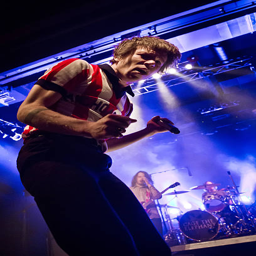
artist of the band performs live during a concert .